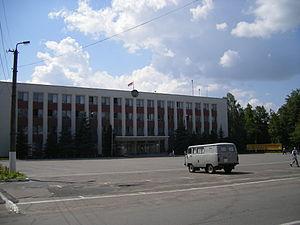
Le raïon de Karma est une subdivision de la voblast de Homiel ou oblast de Gomel, en Biélorussie. Son centre administratif est la commune urbaine de Karma.